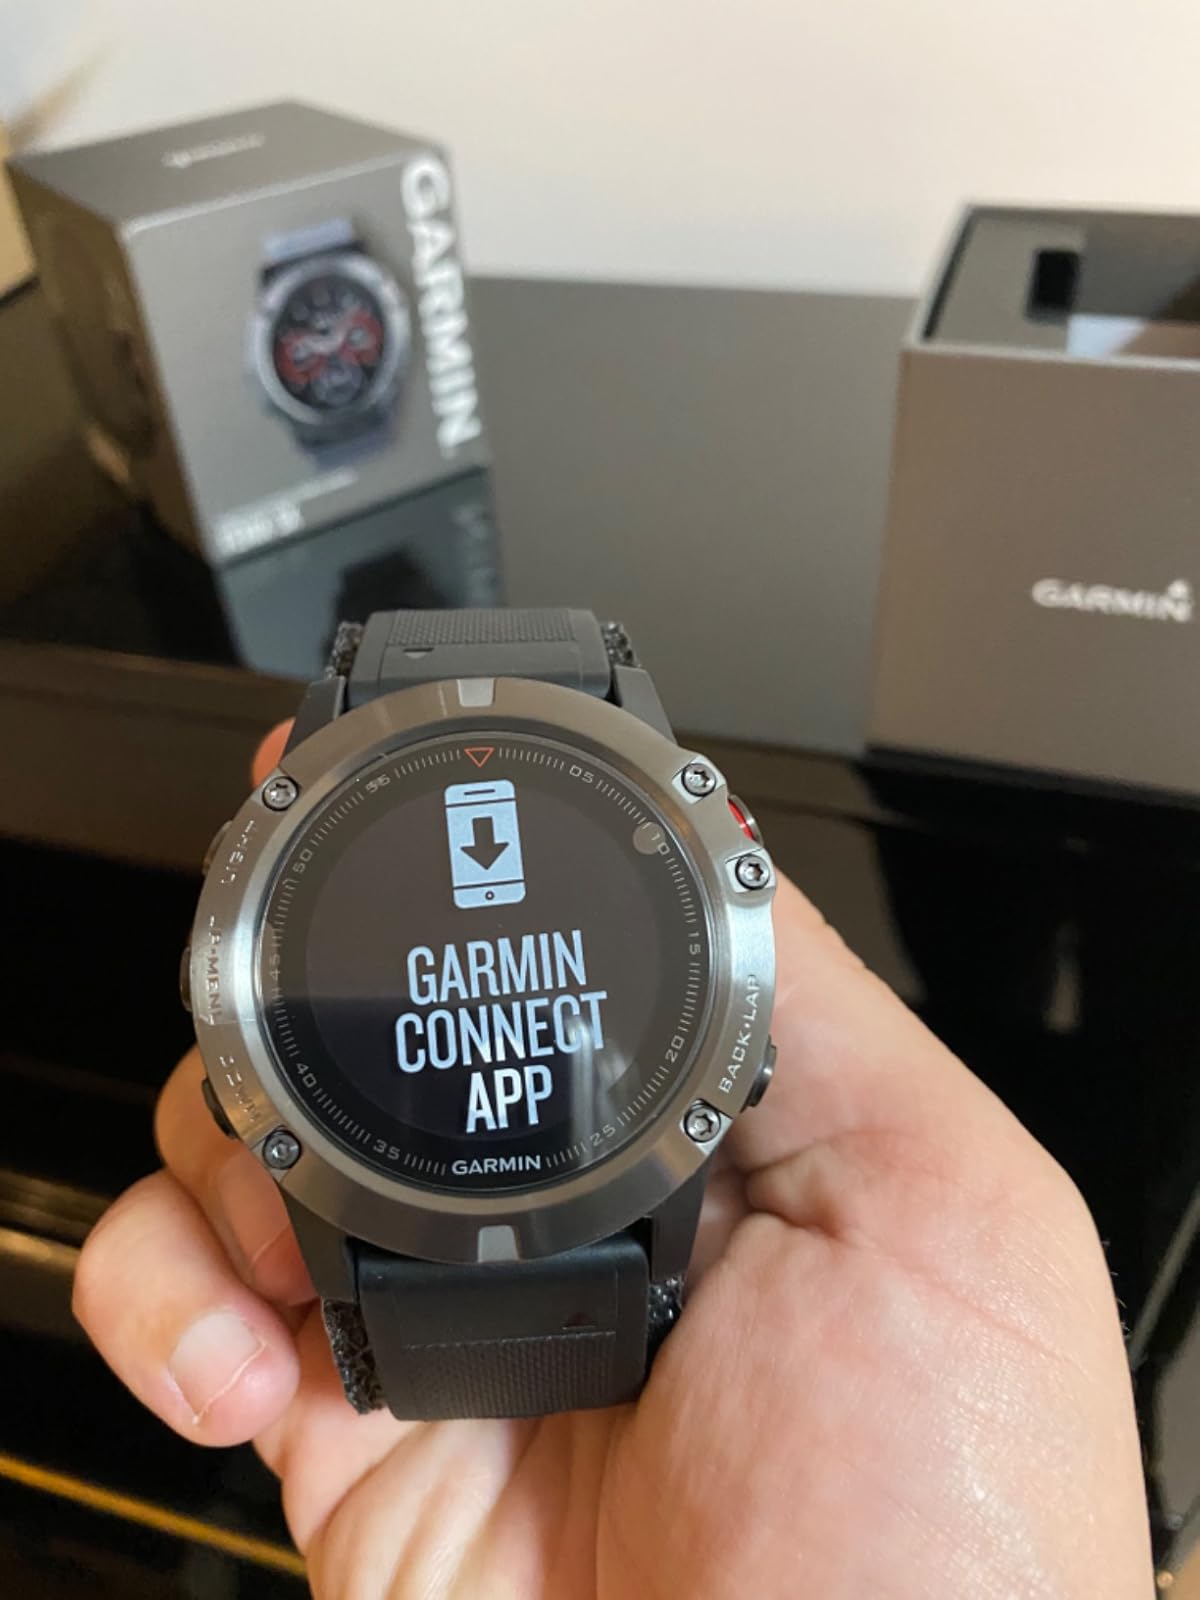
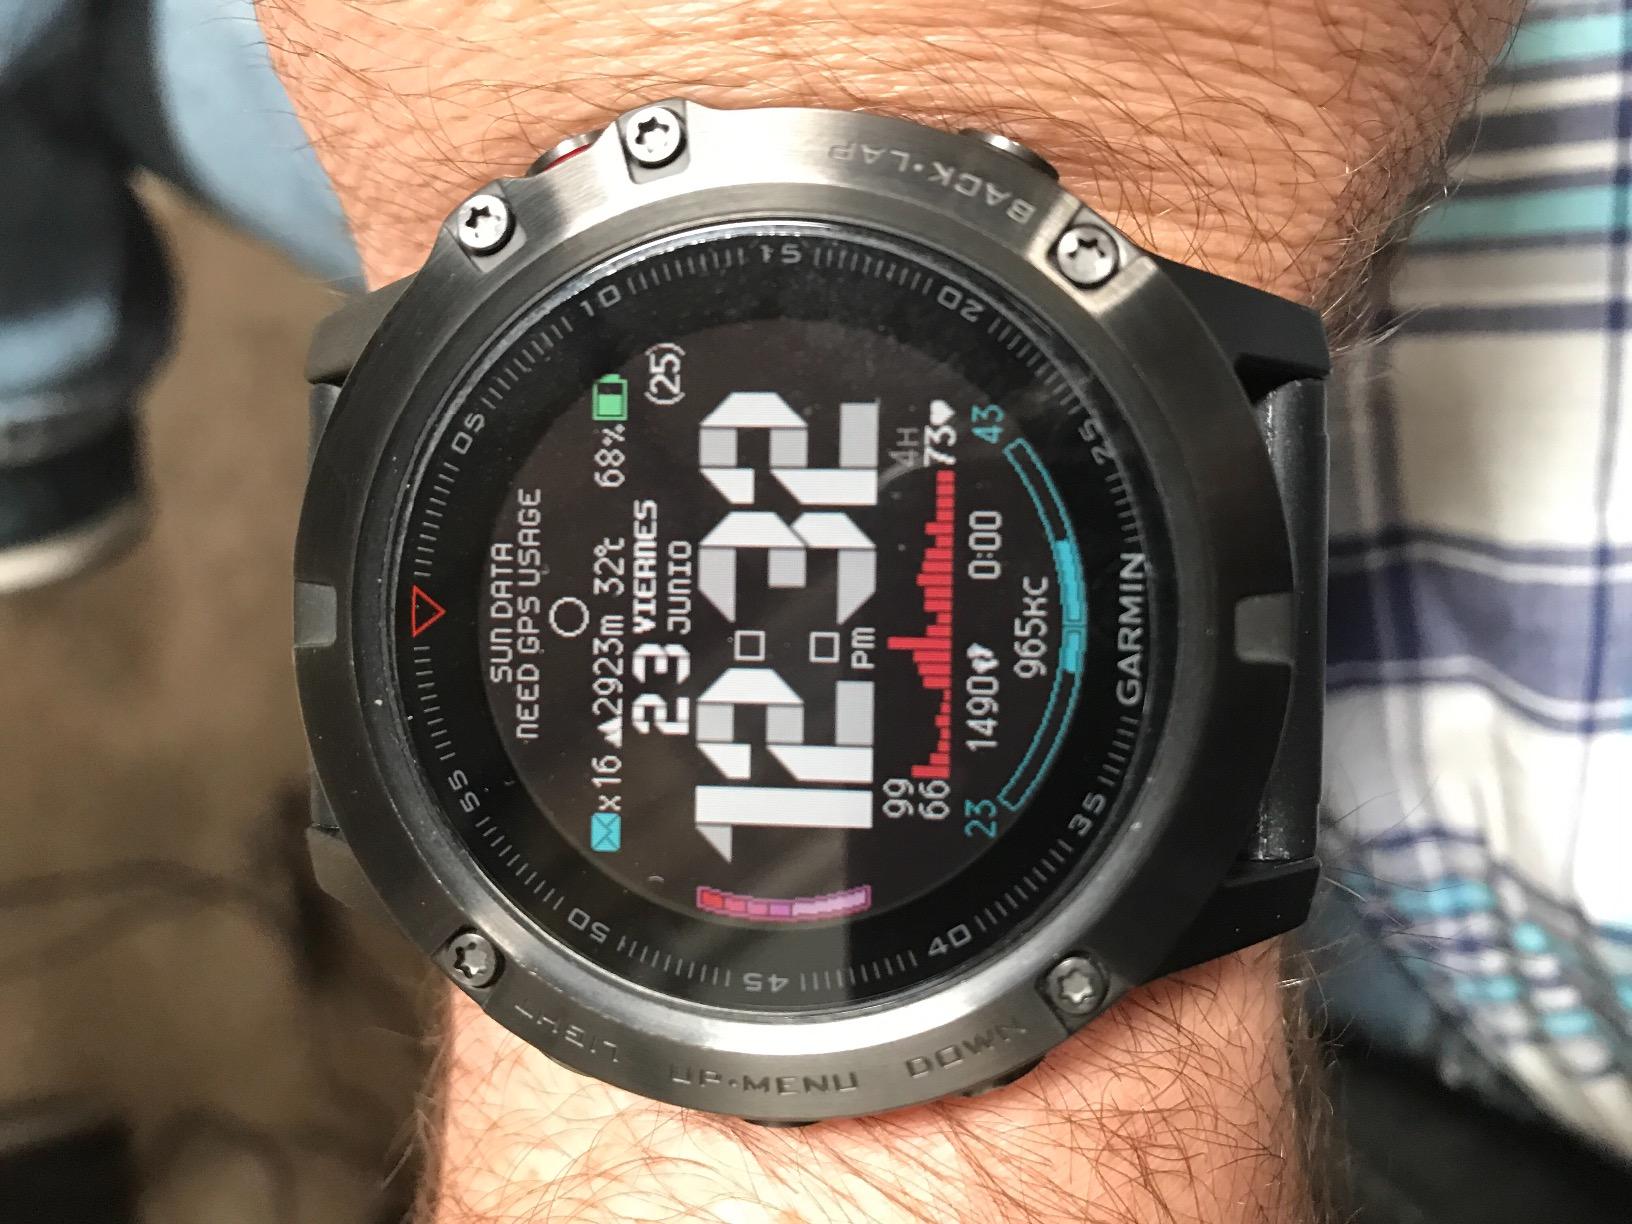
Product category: smartwatch
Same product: yes